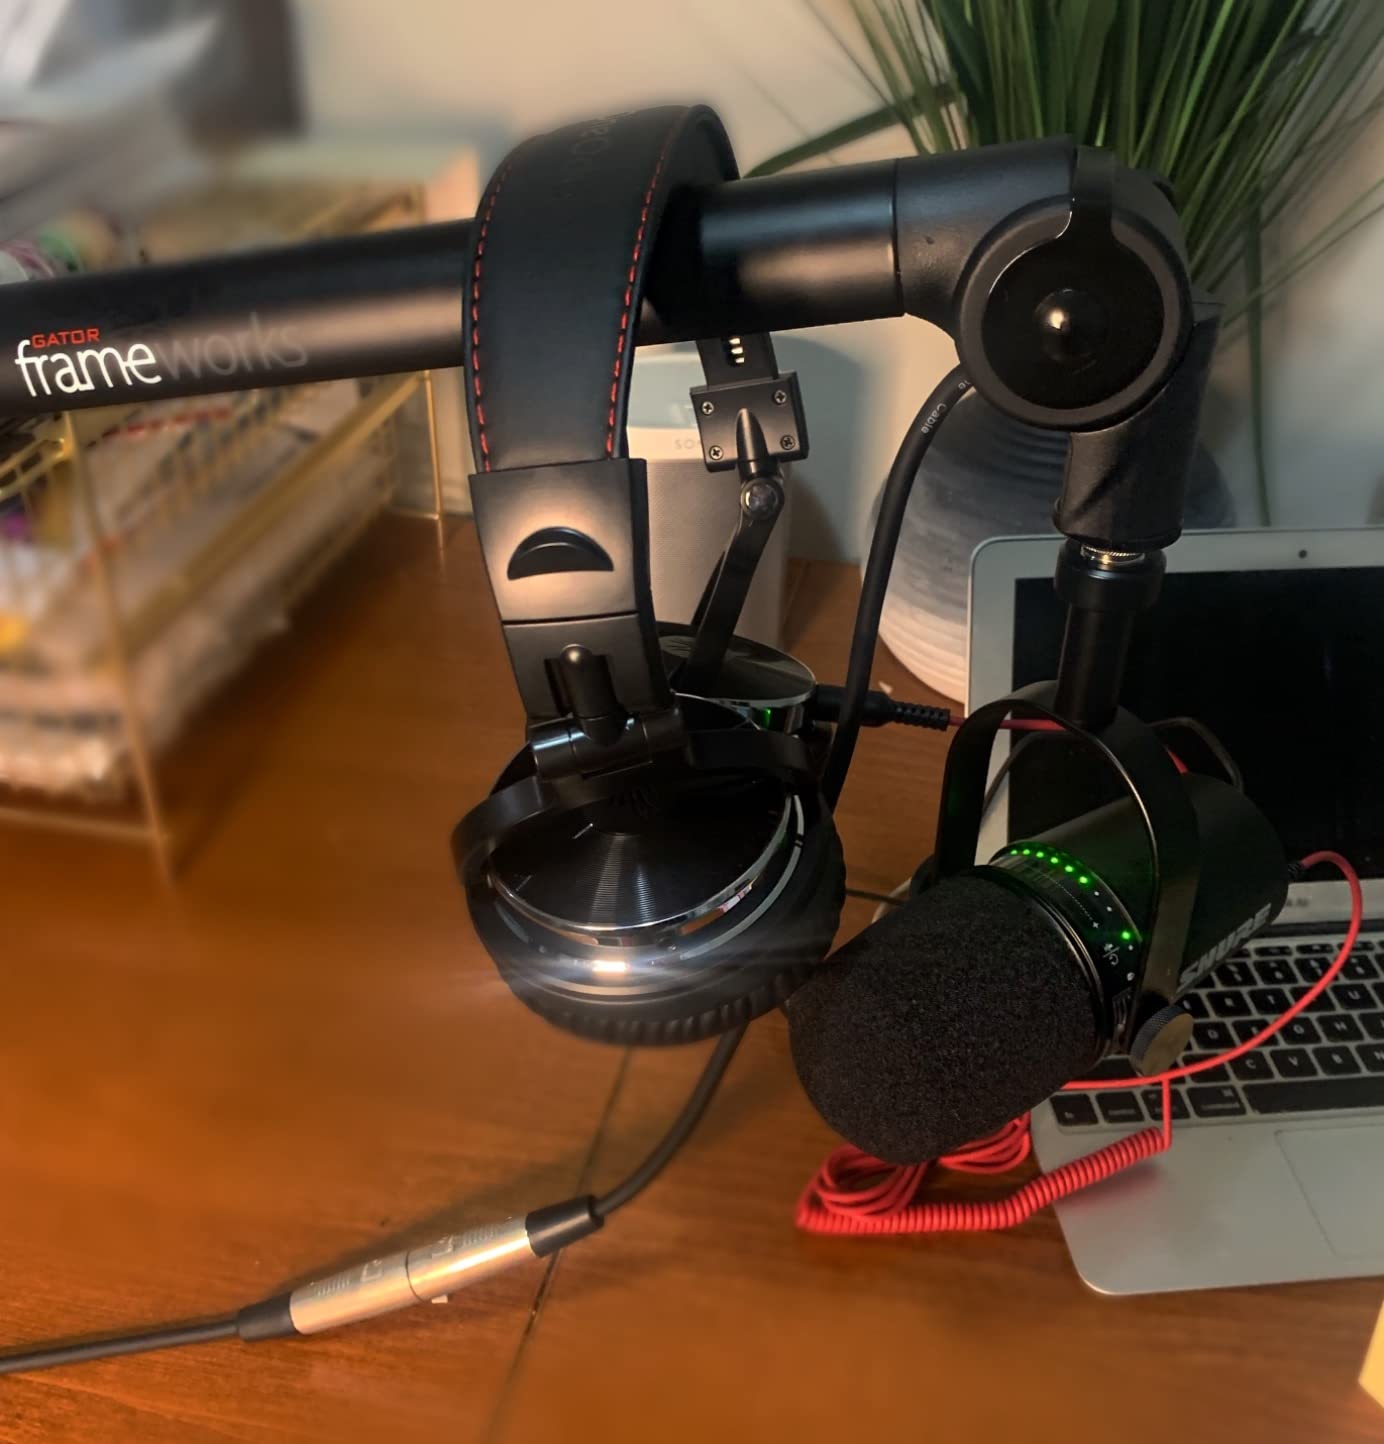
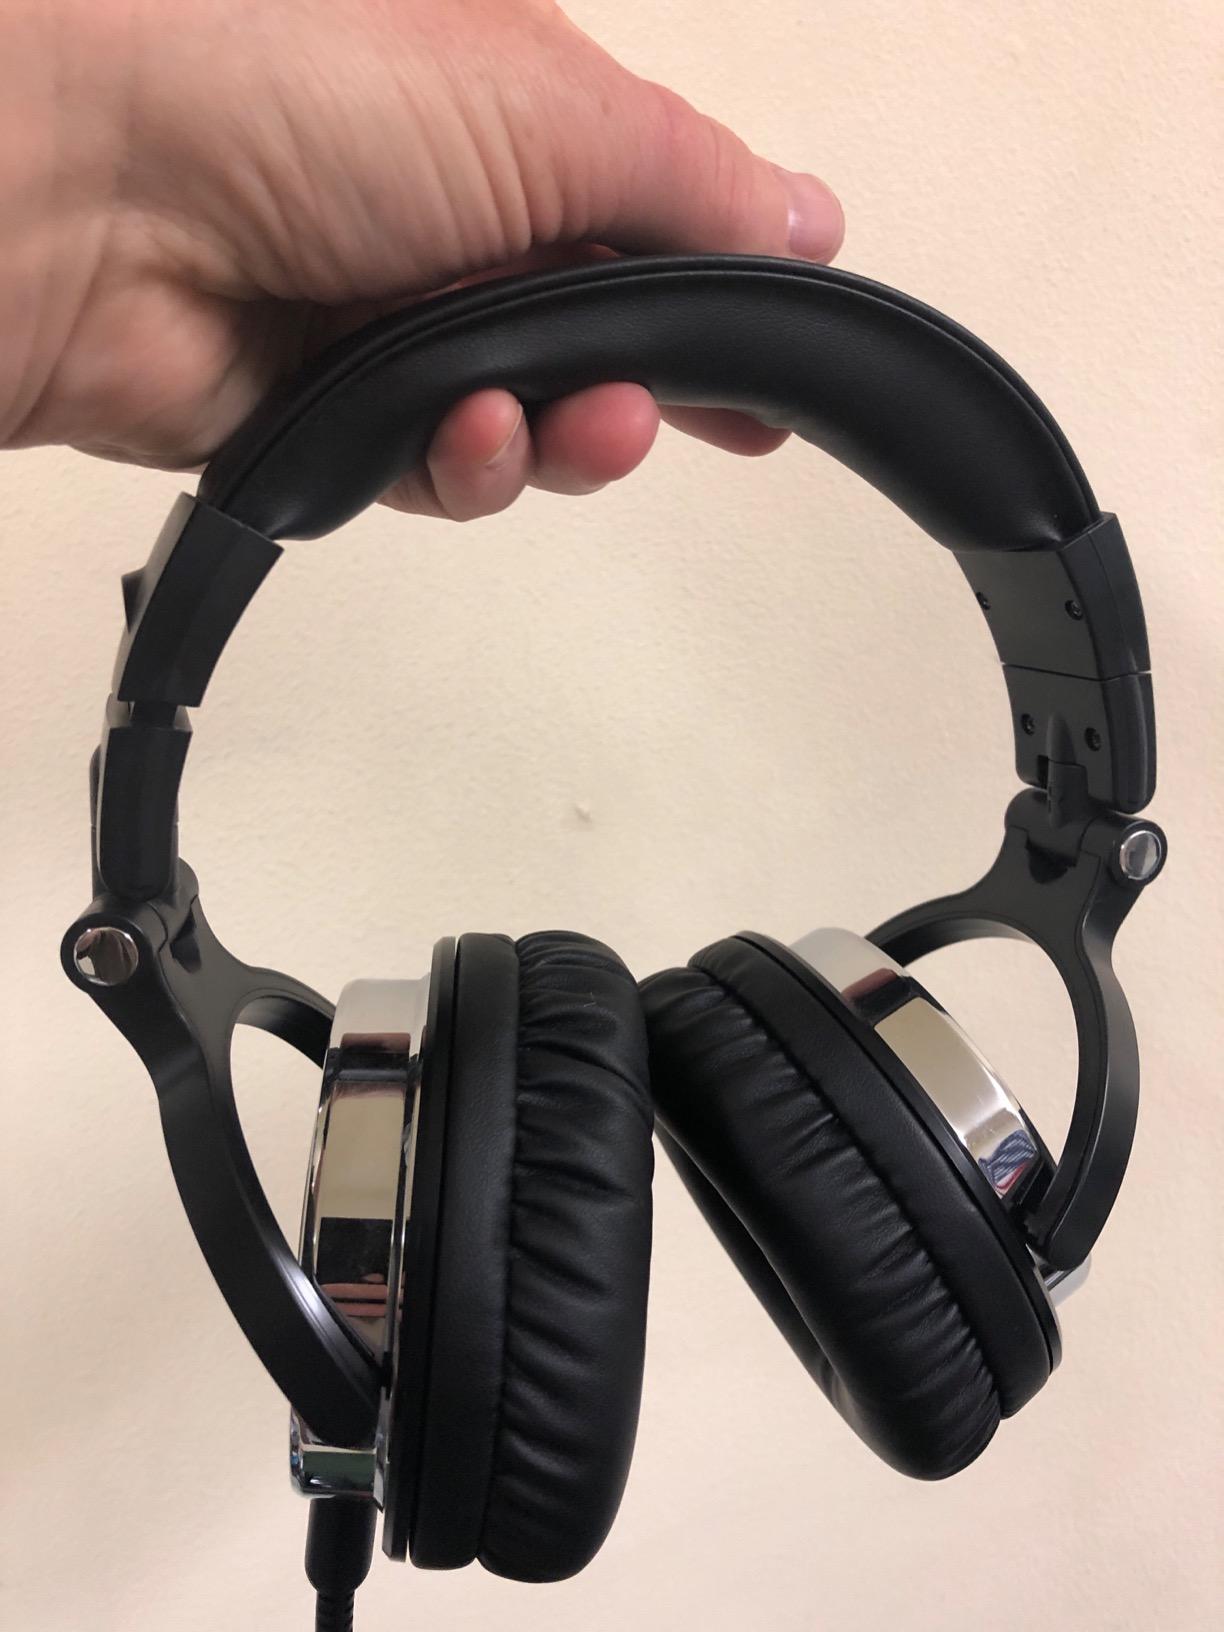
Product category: headphones
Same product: yes